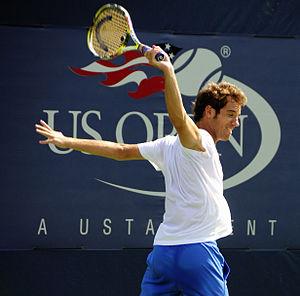
Richard Gasquet, né le 18 juin 1986 à Béziers, est un joueur français de tennis professionnel.